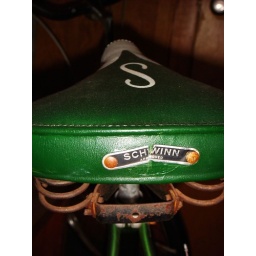
Retro fly green Schwinn bicycle spotted in the Park Trades Center during Art Hop in Kalamazoo.